Scudetto

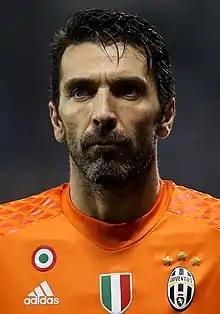
Gianluigi Buffon in 2016, wearing the "scudetto" won with Juventus the season prior. Also present in the image on the left is the "coccarda tricolore", worn by the current holders of the Coppa Italia.

Sources generally agree that Italian poet and playwright Gabriele D'Annunzio was the inventor of the "scudetto". In his youth, D'Annunzio was an avid football enthusiast. In 1887, he bought a leather football in London from the same manufacturer that supplied the Football League, and he would play often with his friends on the beaches of his hometown, Pescara.